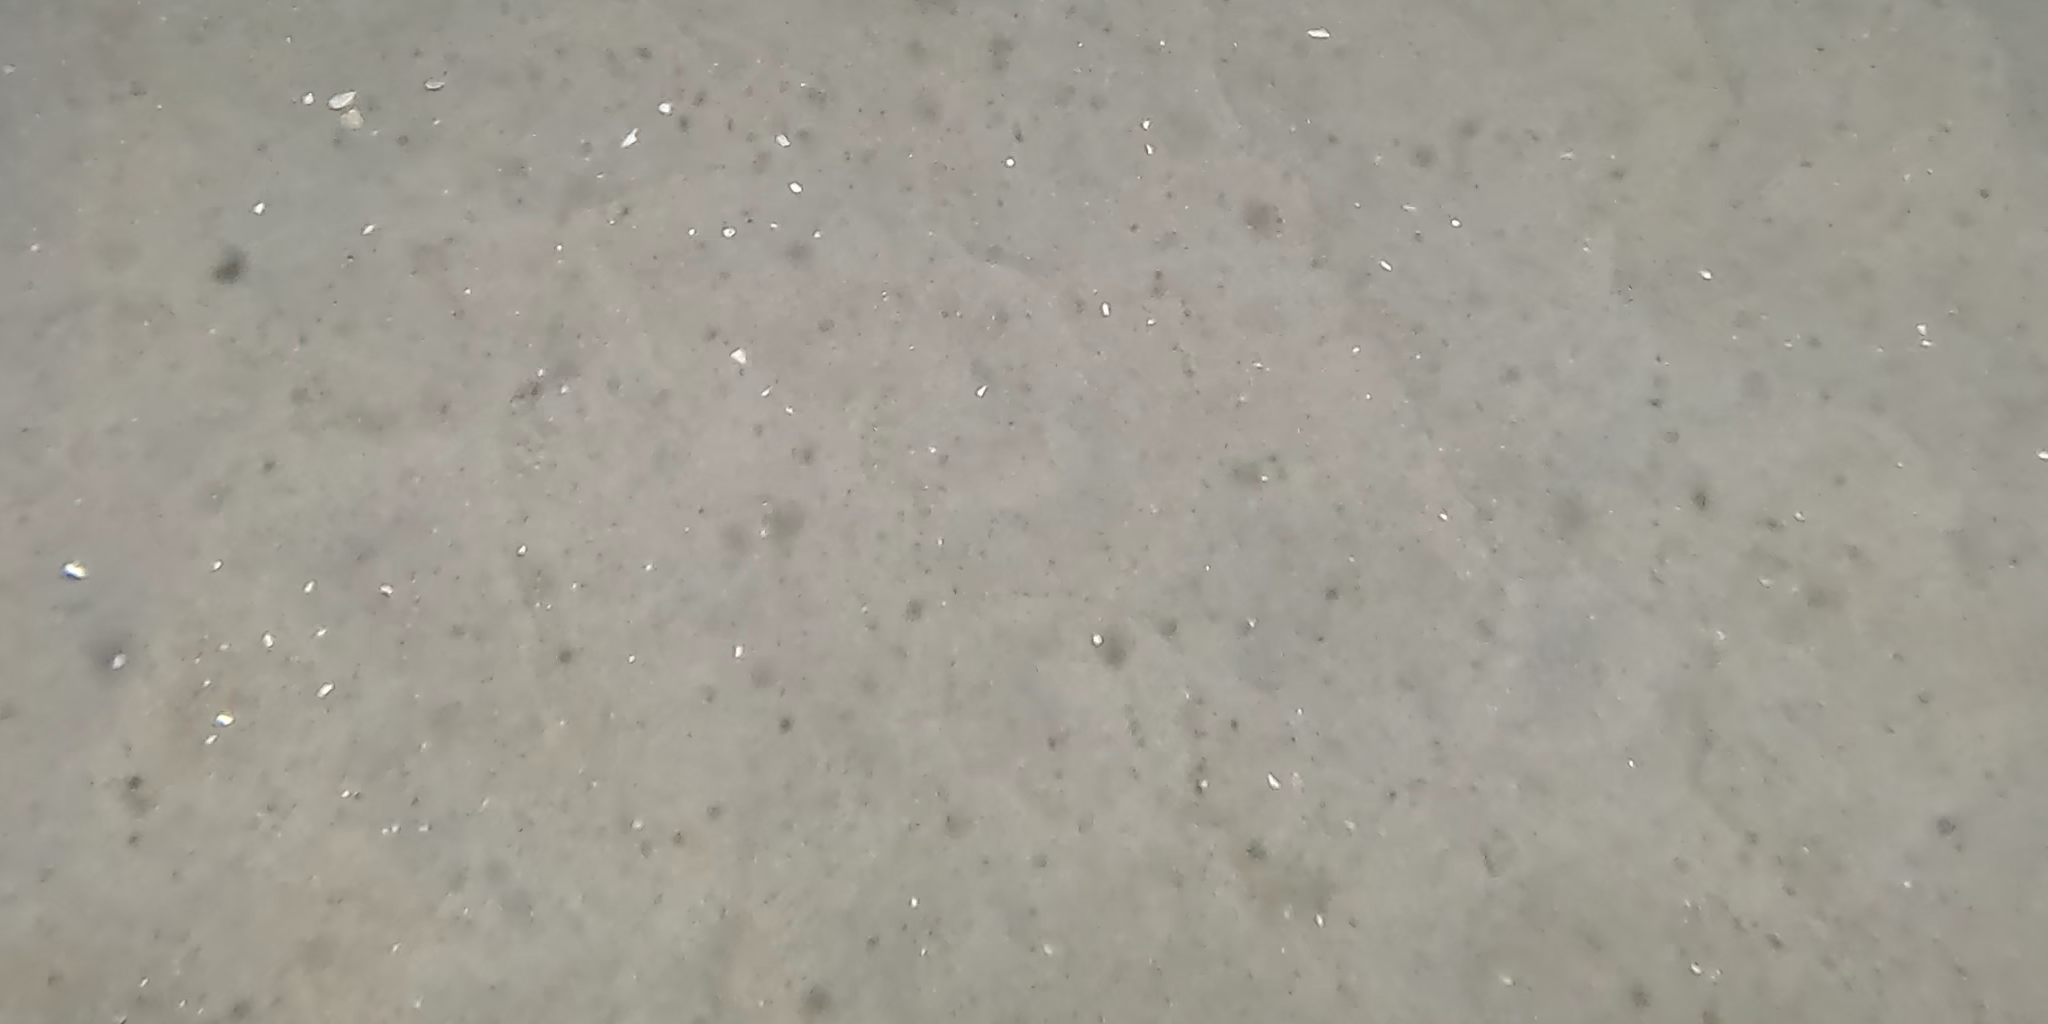
Seabed habitat: sand